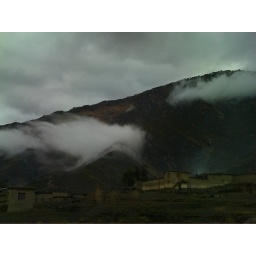
Low hanging clouds descend upon a lone house in the Afghan Mountains.